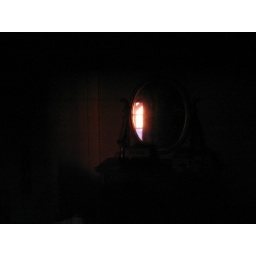
Ocean sunset in my dressing table mirror